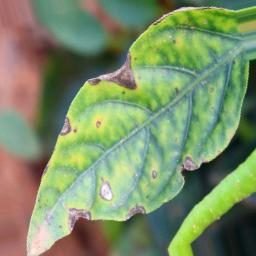
Label: nutritional